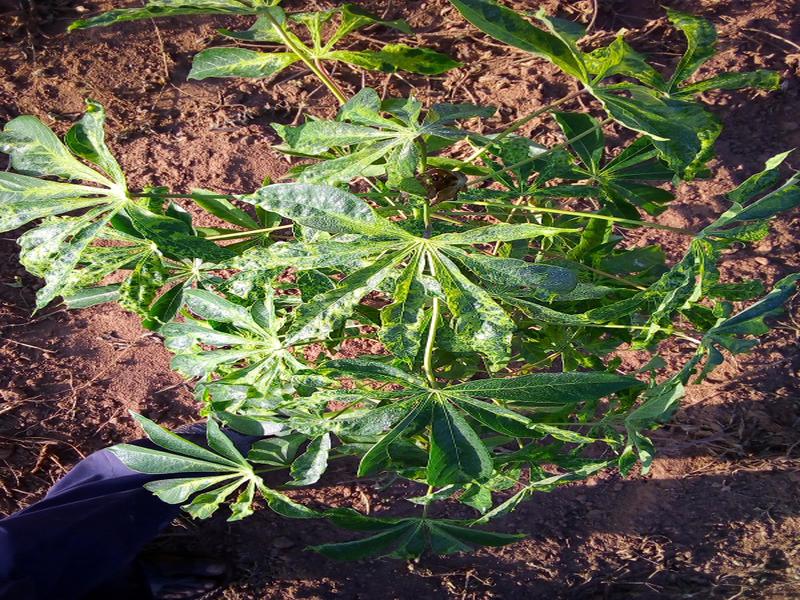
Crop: cassava
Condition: mosaic_disease